2018 United States state legislative elections

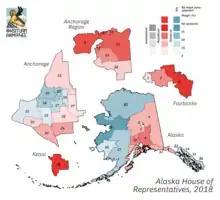
2018 Alaska House of Representatives elections

Half of the seats of the Alaska Senate and all of the seats of the Alaska House of Representatives were up for election in 2018. Republicans retained control of the Senate, while a cross-partisan coalition of Democrats, Republicans, and independents retained control of the House of Representatives.